Alexandre Cécé Loua

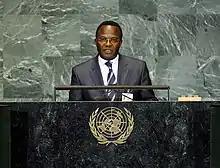
Alexandre Cécé Loua

Alexandre Cécé Loua (born 1956) is a Guinean diplomat who served in the government of Guinea as Minister of Foreign Affairs from 2009 to 2010. Previously he was an ambassador to various countries. Currently he serves as Guinea's Ambassador to the United Kingdom.